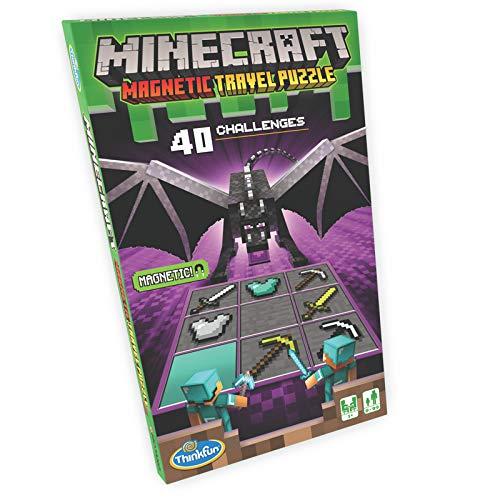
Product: ThinkFun Minecraft Magnetic Travel Puzzle Logic Game & STEM Toy for Kids Ages 8 & Up
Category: Toys & Games | Games & Accessories | Travel Games
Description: What you get - the Minecraft magnetic travel puzzle includes 9 magnetic Minecraft items, an instruction manual, and a challenge booklet containing 40 beginner to expert challenges and solutions.
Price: $12.99
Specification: ProductDimensions:5.9x0.7x10.2inches|ItemWeight:13.6ounces|ShippingWeight:13.6ounces(Viewshippingratesandpolicies)|ASIN:B081QXY87L|Itemmodelnumber:31521|Manufacturerrecommendedage:8yearsandup